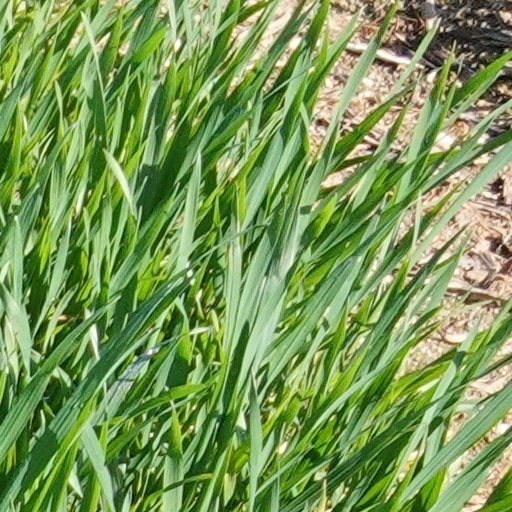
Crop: wheat